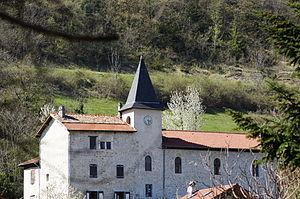
Eglise LA FLACHERE
La Flachère est une commune française située dans le département de l'Isère en région Auvergne-Rhône-Alpes.